Travelers Hotel (Kirksville, Missouri)

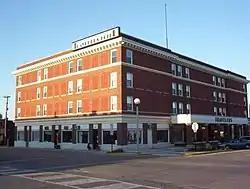
Kirksville Traveler's Hotel, January 2011

Travelers Hotel is a historic hotel located at Kirksville, Adair County, Missouri. It was built in 1923–1924, and is a four-story, brick building that consists of two wings flanking a central core. It has commercial storefronts on the first floor and features a centrally placed flat roof porch with Doric order piers and a wide metal cornice.